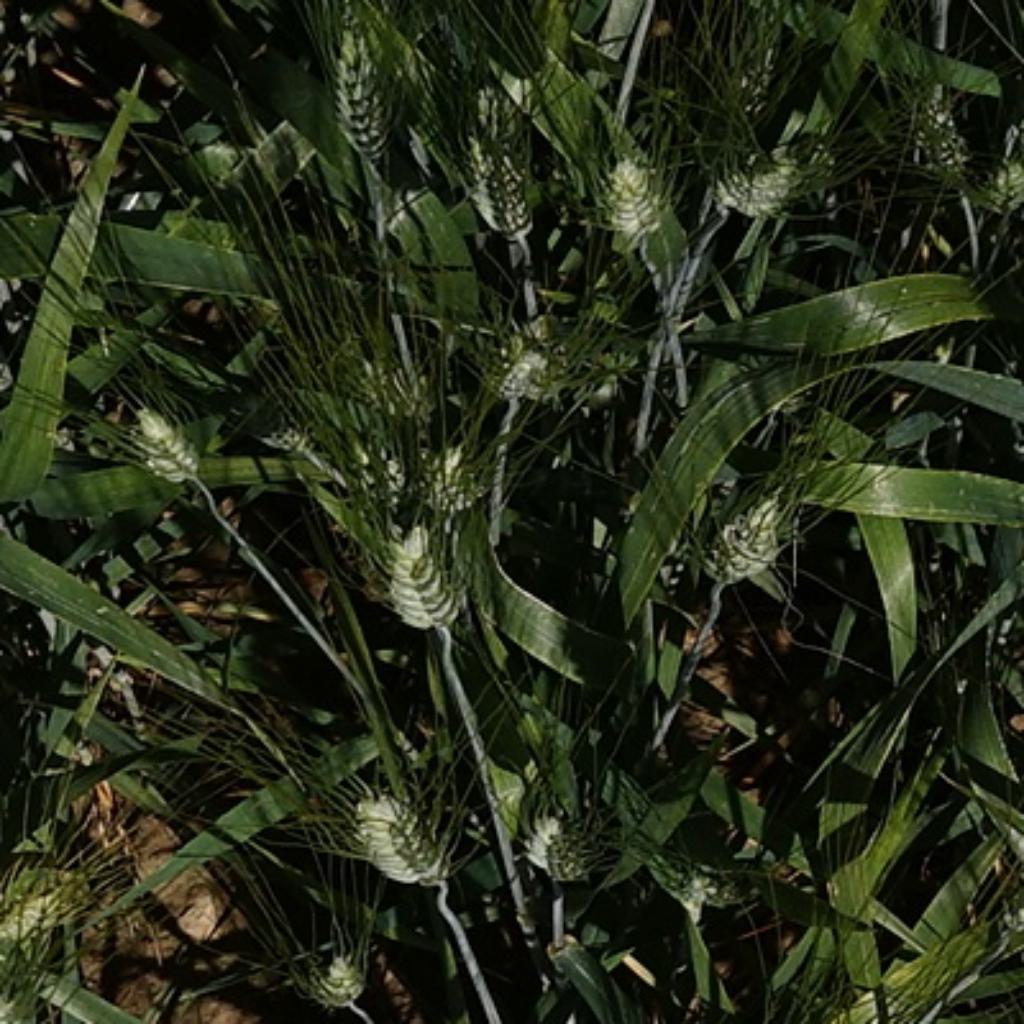
Country: France
Location: Gréoux
Wheat development stage: Filling